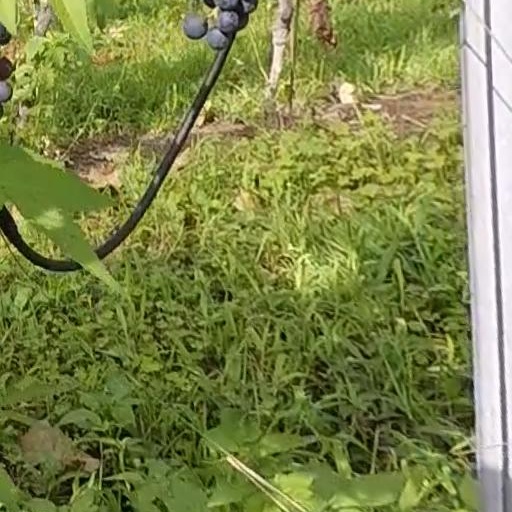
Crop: grape